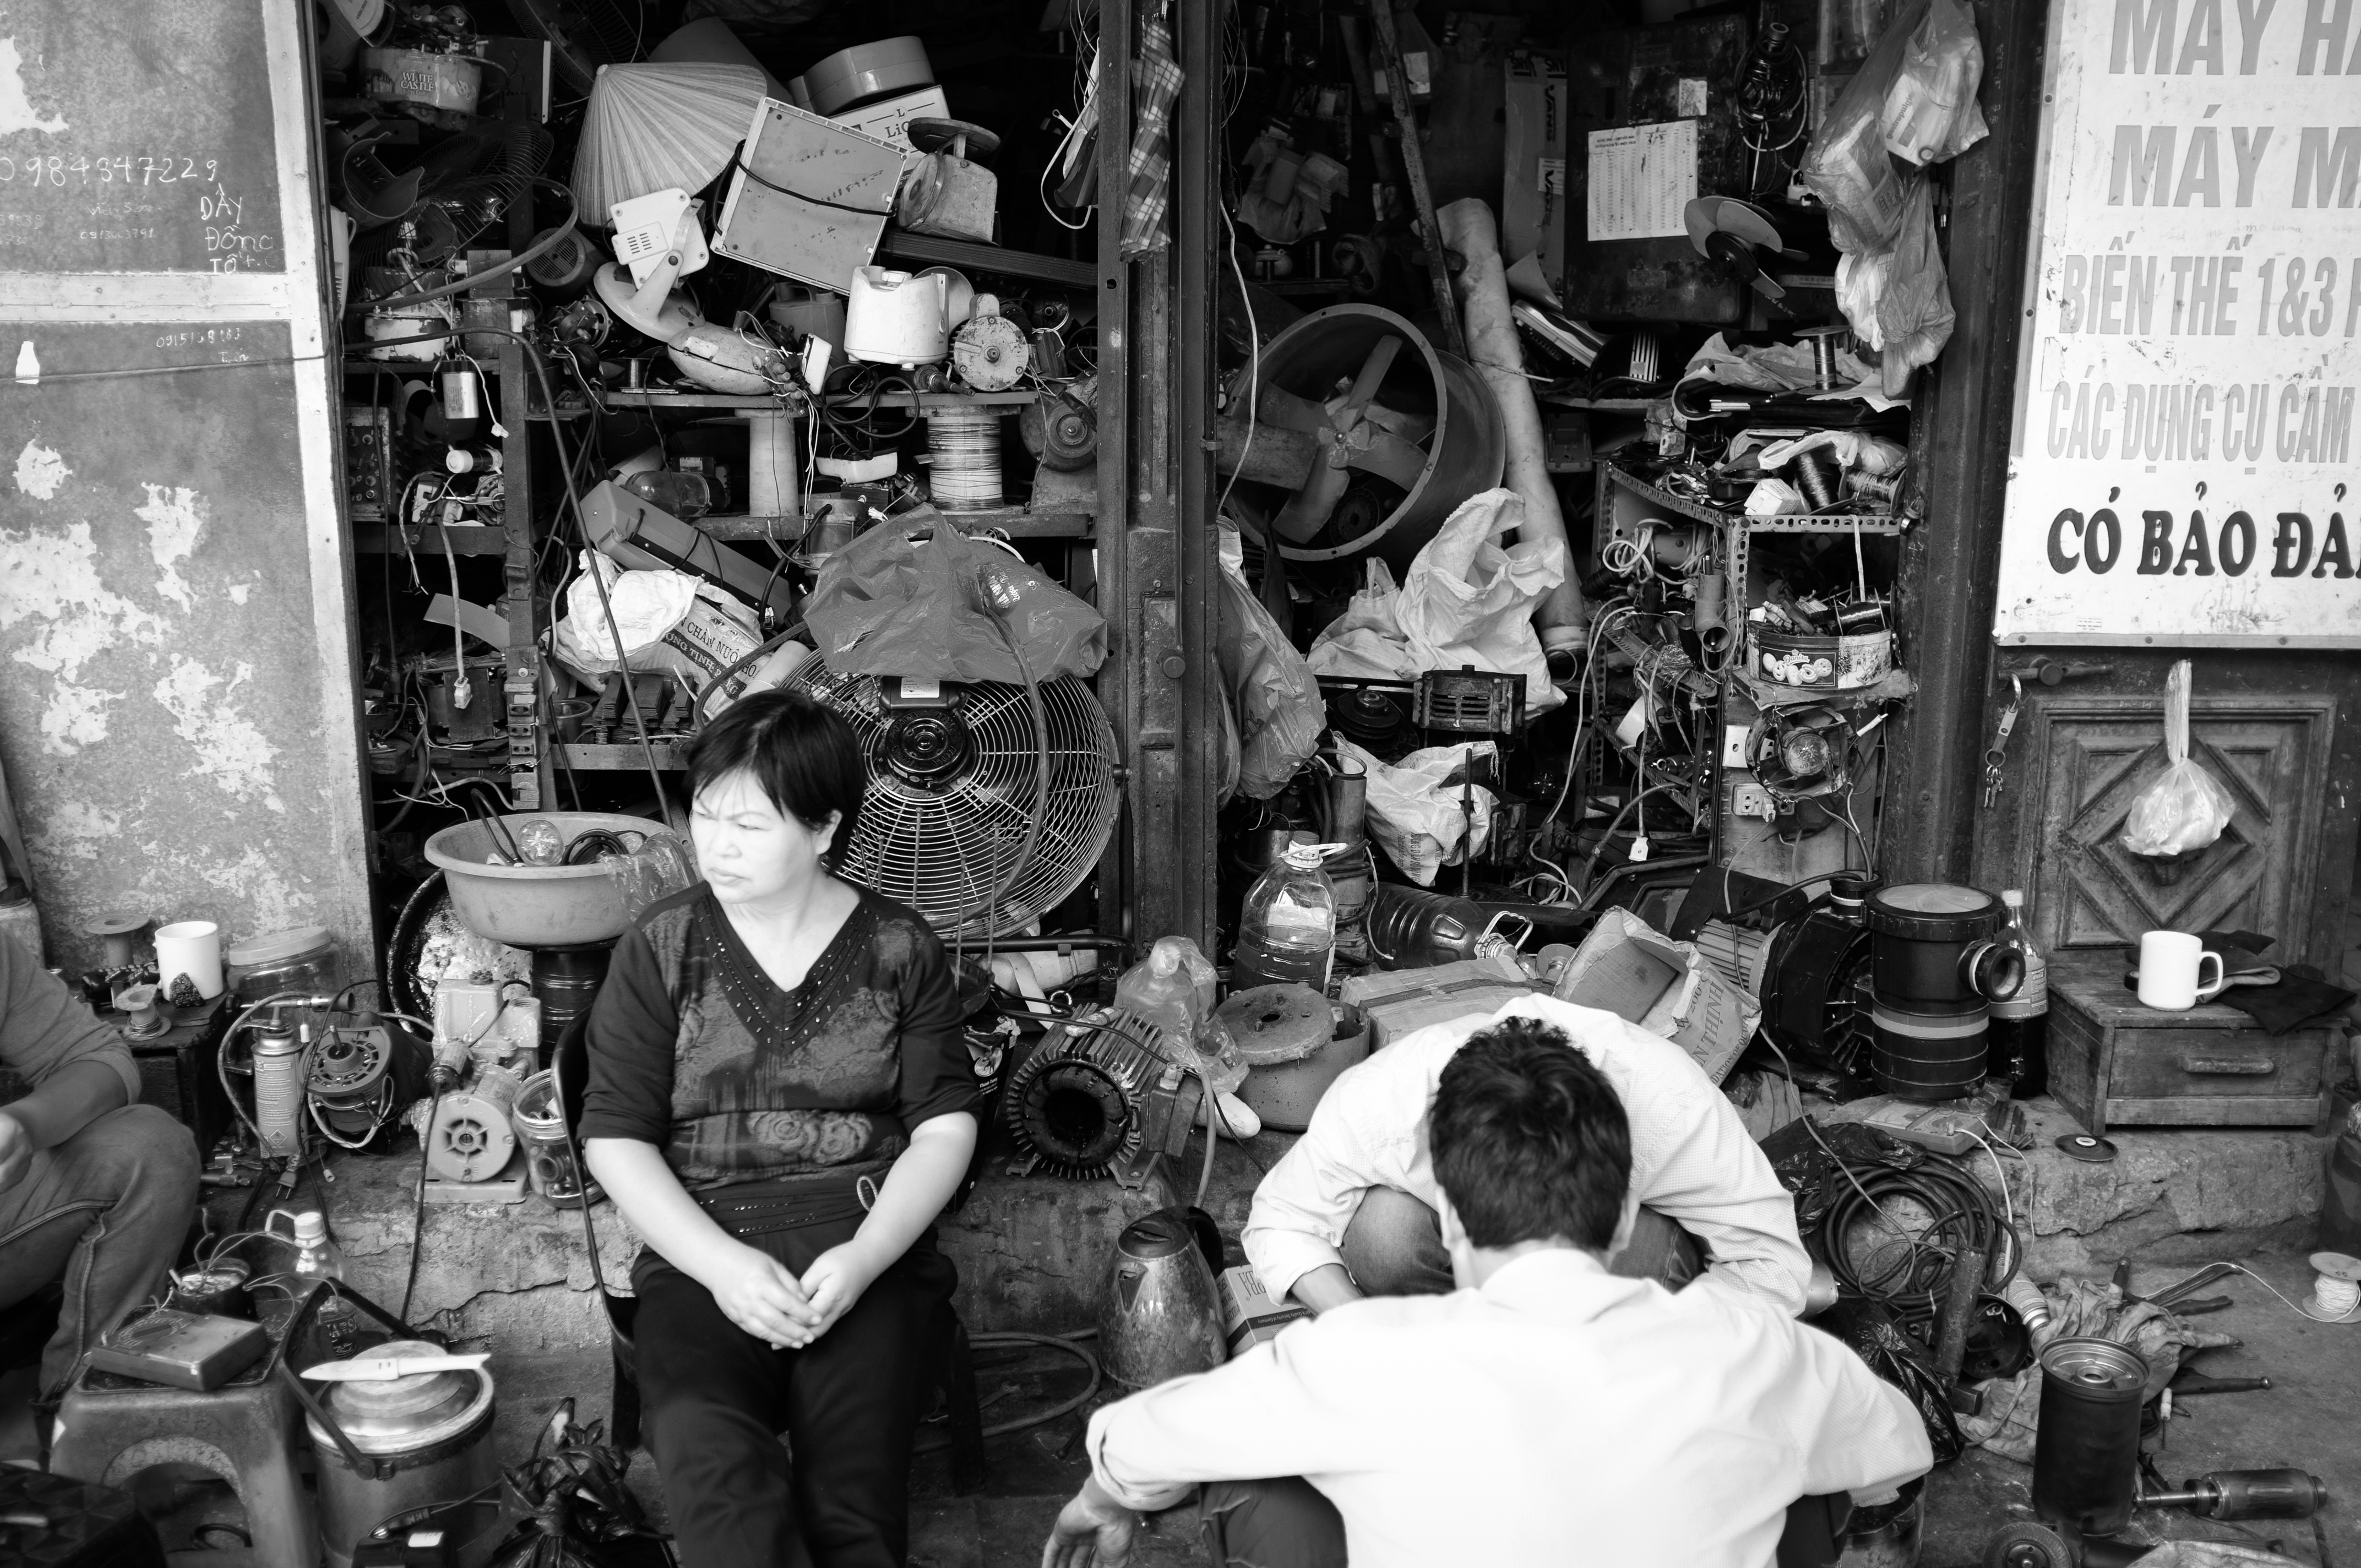
black and white, people, road, street, workshop, crowd, black, monochrome, infrastructure, photograph, chaos, werkstatt, mechanic, repairshop, reperatur, monochrome photography